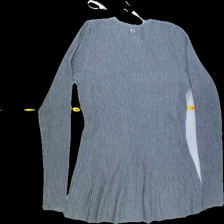
View: back
Type: Blouse
Category: Ladies
Brand: STOCKHLM
Colors: Grey
Material: 78%viscose 22%polyamide
Pattern: Plain
Cut: Regular, C-collar
Size: S
Season: All
Trend: No trend
Stains: No
Price range: 50-100
Recommended usage: Reuse